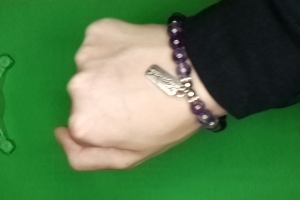
Label: rock